The Quantum Archangel

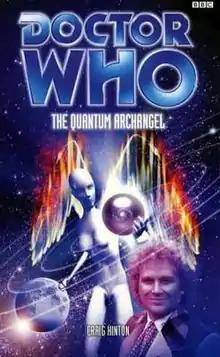

The Quantum Archangel is a BBC Books original novel written by Craig Hinton and based on the long-running British science fiction television series "Doctor Who". It features the Sixth Doctor and Mel, the Master, and an appearance by an alternate version of the Third Doctor.